Identifier

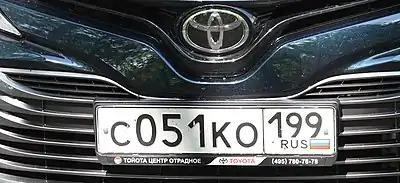
Registration plates are used to display identifiers for motor vehicles.

An identifier is a name that identifies (that is, labels the identity of) either a unique object or a unique "class" of objects, where the "object" or class may be an idea, person, physical countable object (or class thereof), or physical noncountable substance (or class thereof). The abbreviation ID often refers to identity, identification (the process of identifying), or an identifier (that is, an instance of identification). An identifier may be a word, number, letter, symbol, or any combination of those.